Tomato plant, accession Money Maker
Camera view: vertical (180 deg); turntable rotation: 150 degrees
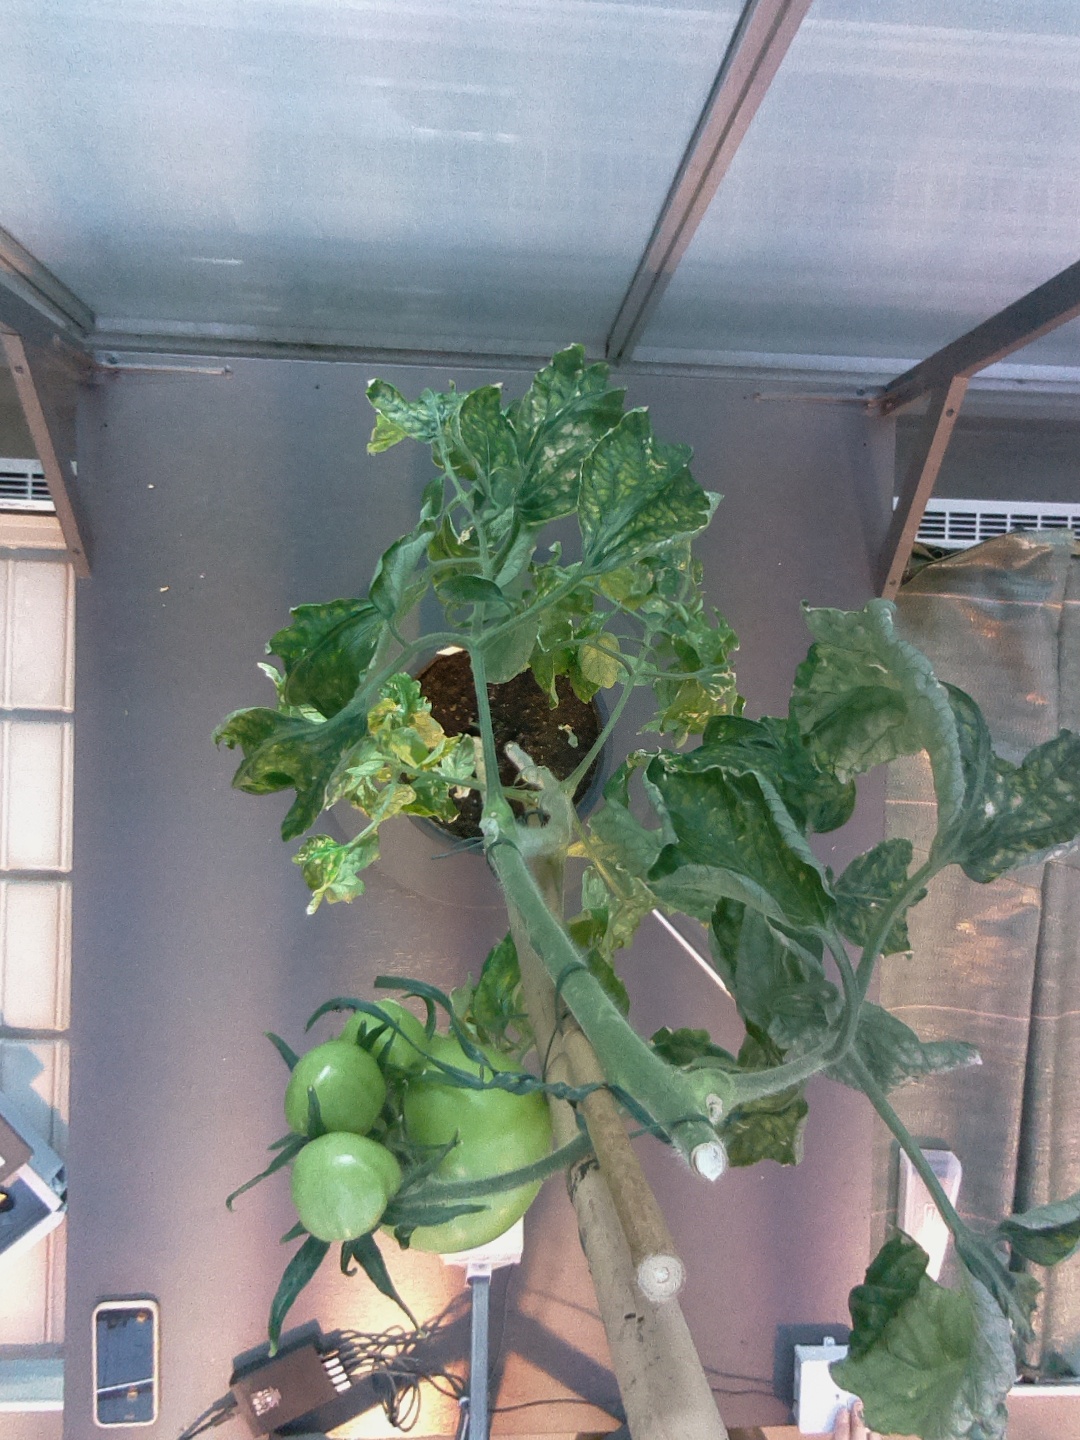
BBCH growth stage 78: 80% -90% of final fruit size